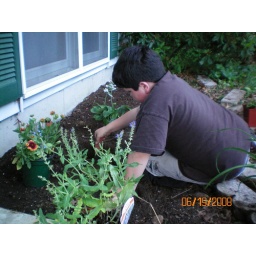
getting ready to put some plant in the ground